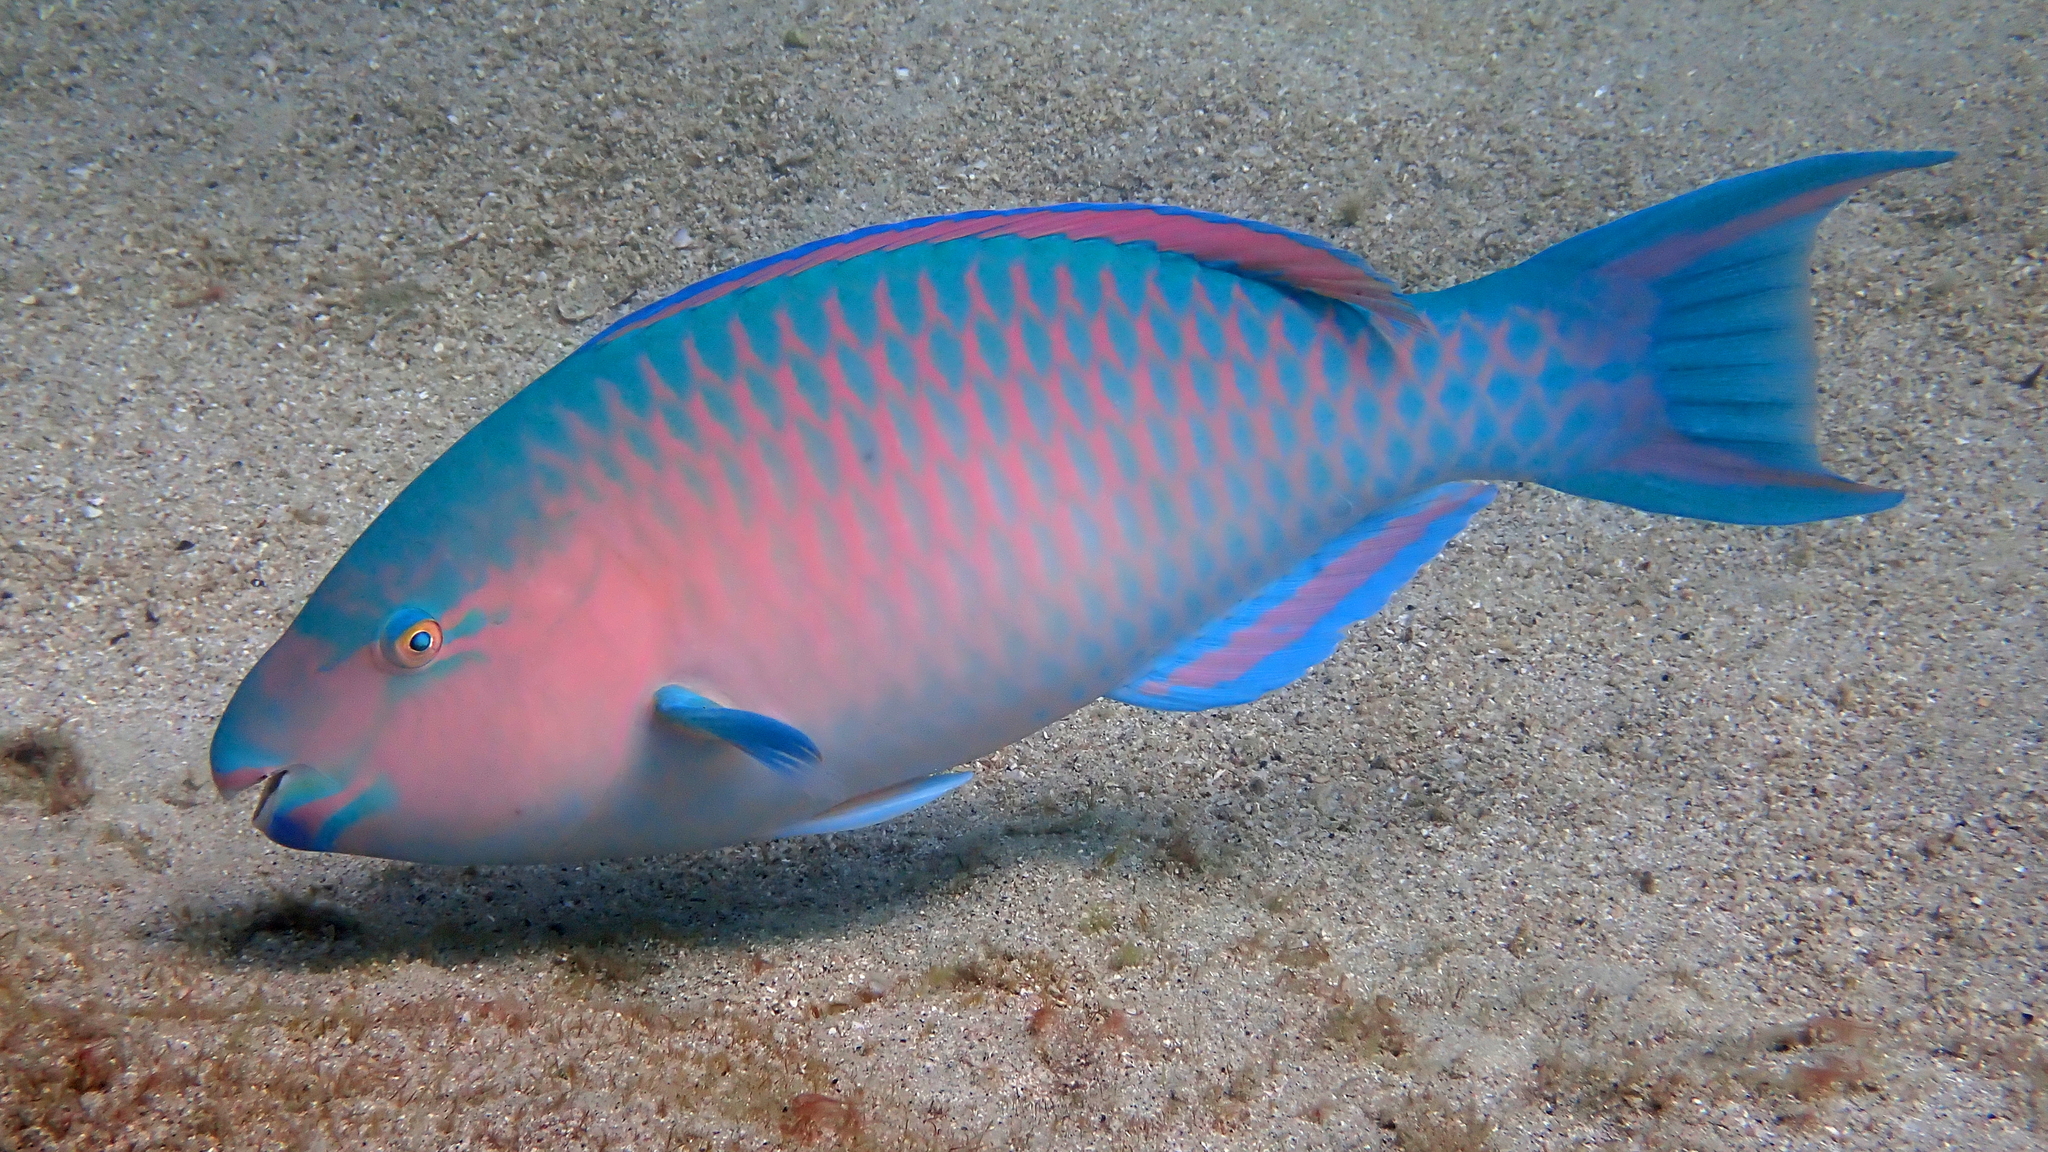
Scarus ghobban (Blue-barred Parrotfish)